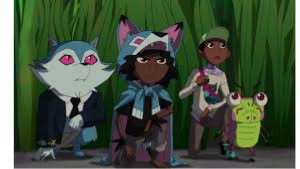
Portrait style: Cartoon Portrait